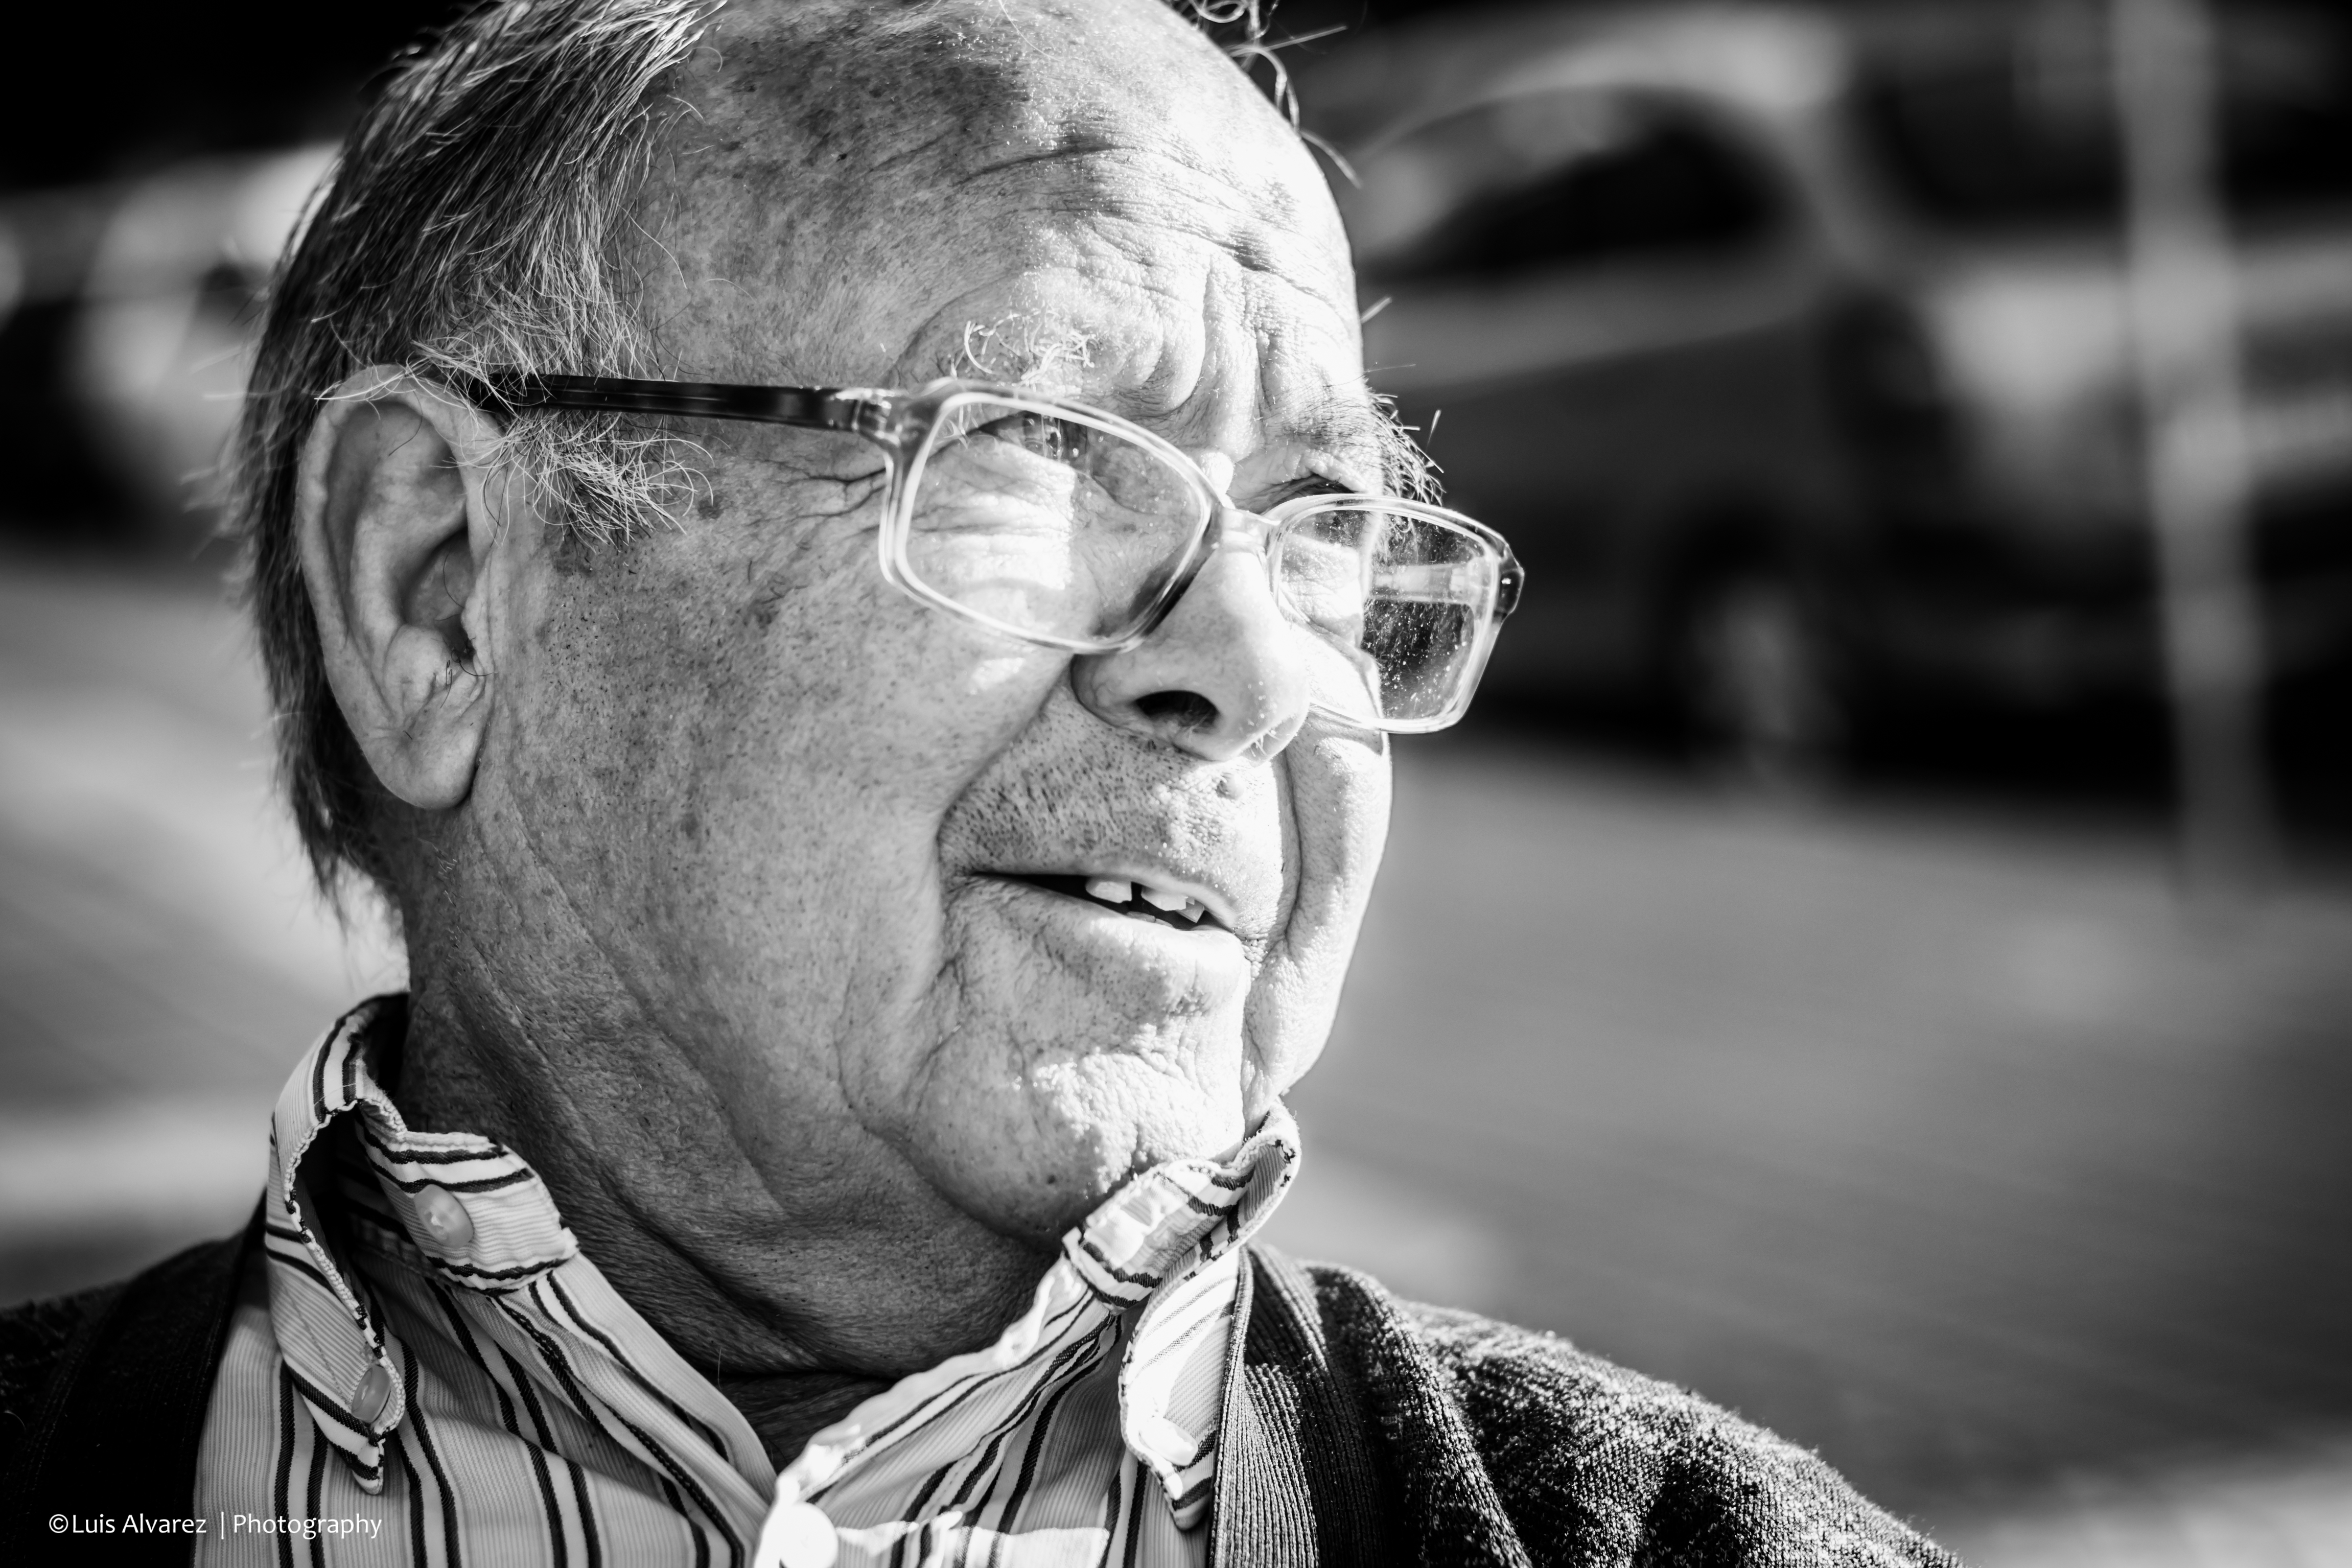
man, outdoor, person, black and white, white, street, photography, male, portrait, nikon, black, monochrome, streetphotography, bw, candid, spain, 50mm, glasses, head, photograph, catalonia, d7000, salou, monochrome photography, portrait photography, vision care